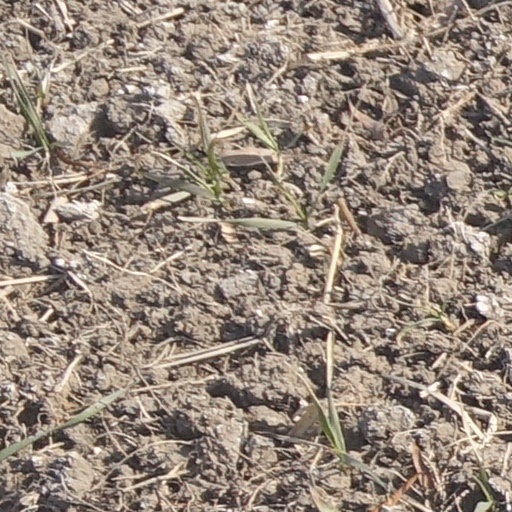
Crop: wheat